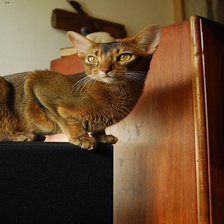
Species: cat
Breed: Abyssinian